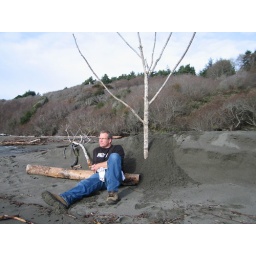
Paul Planted by the tree Planted by the water